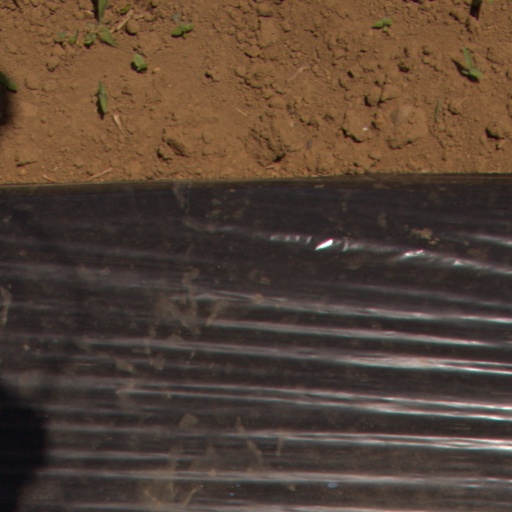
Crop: Jerusalem artichoke